Island Gardens DLR station

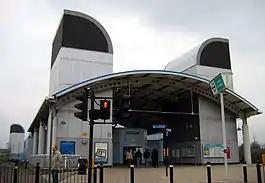
Station entrance

Island Gardens is a Docklands Light Railway (DLR) station next to Island Gardens on the Isle of Dogs, East London. It is just north of the River Thames and is close to the southern tip of the Isle of Dogs and the River Thames.